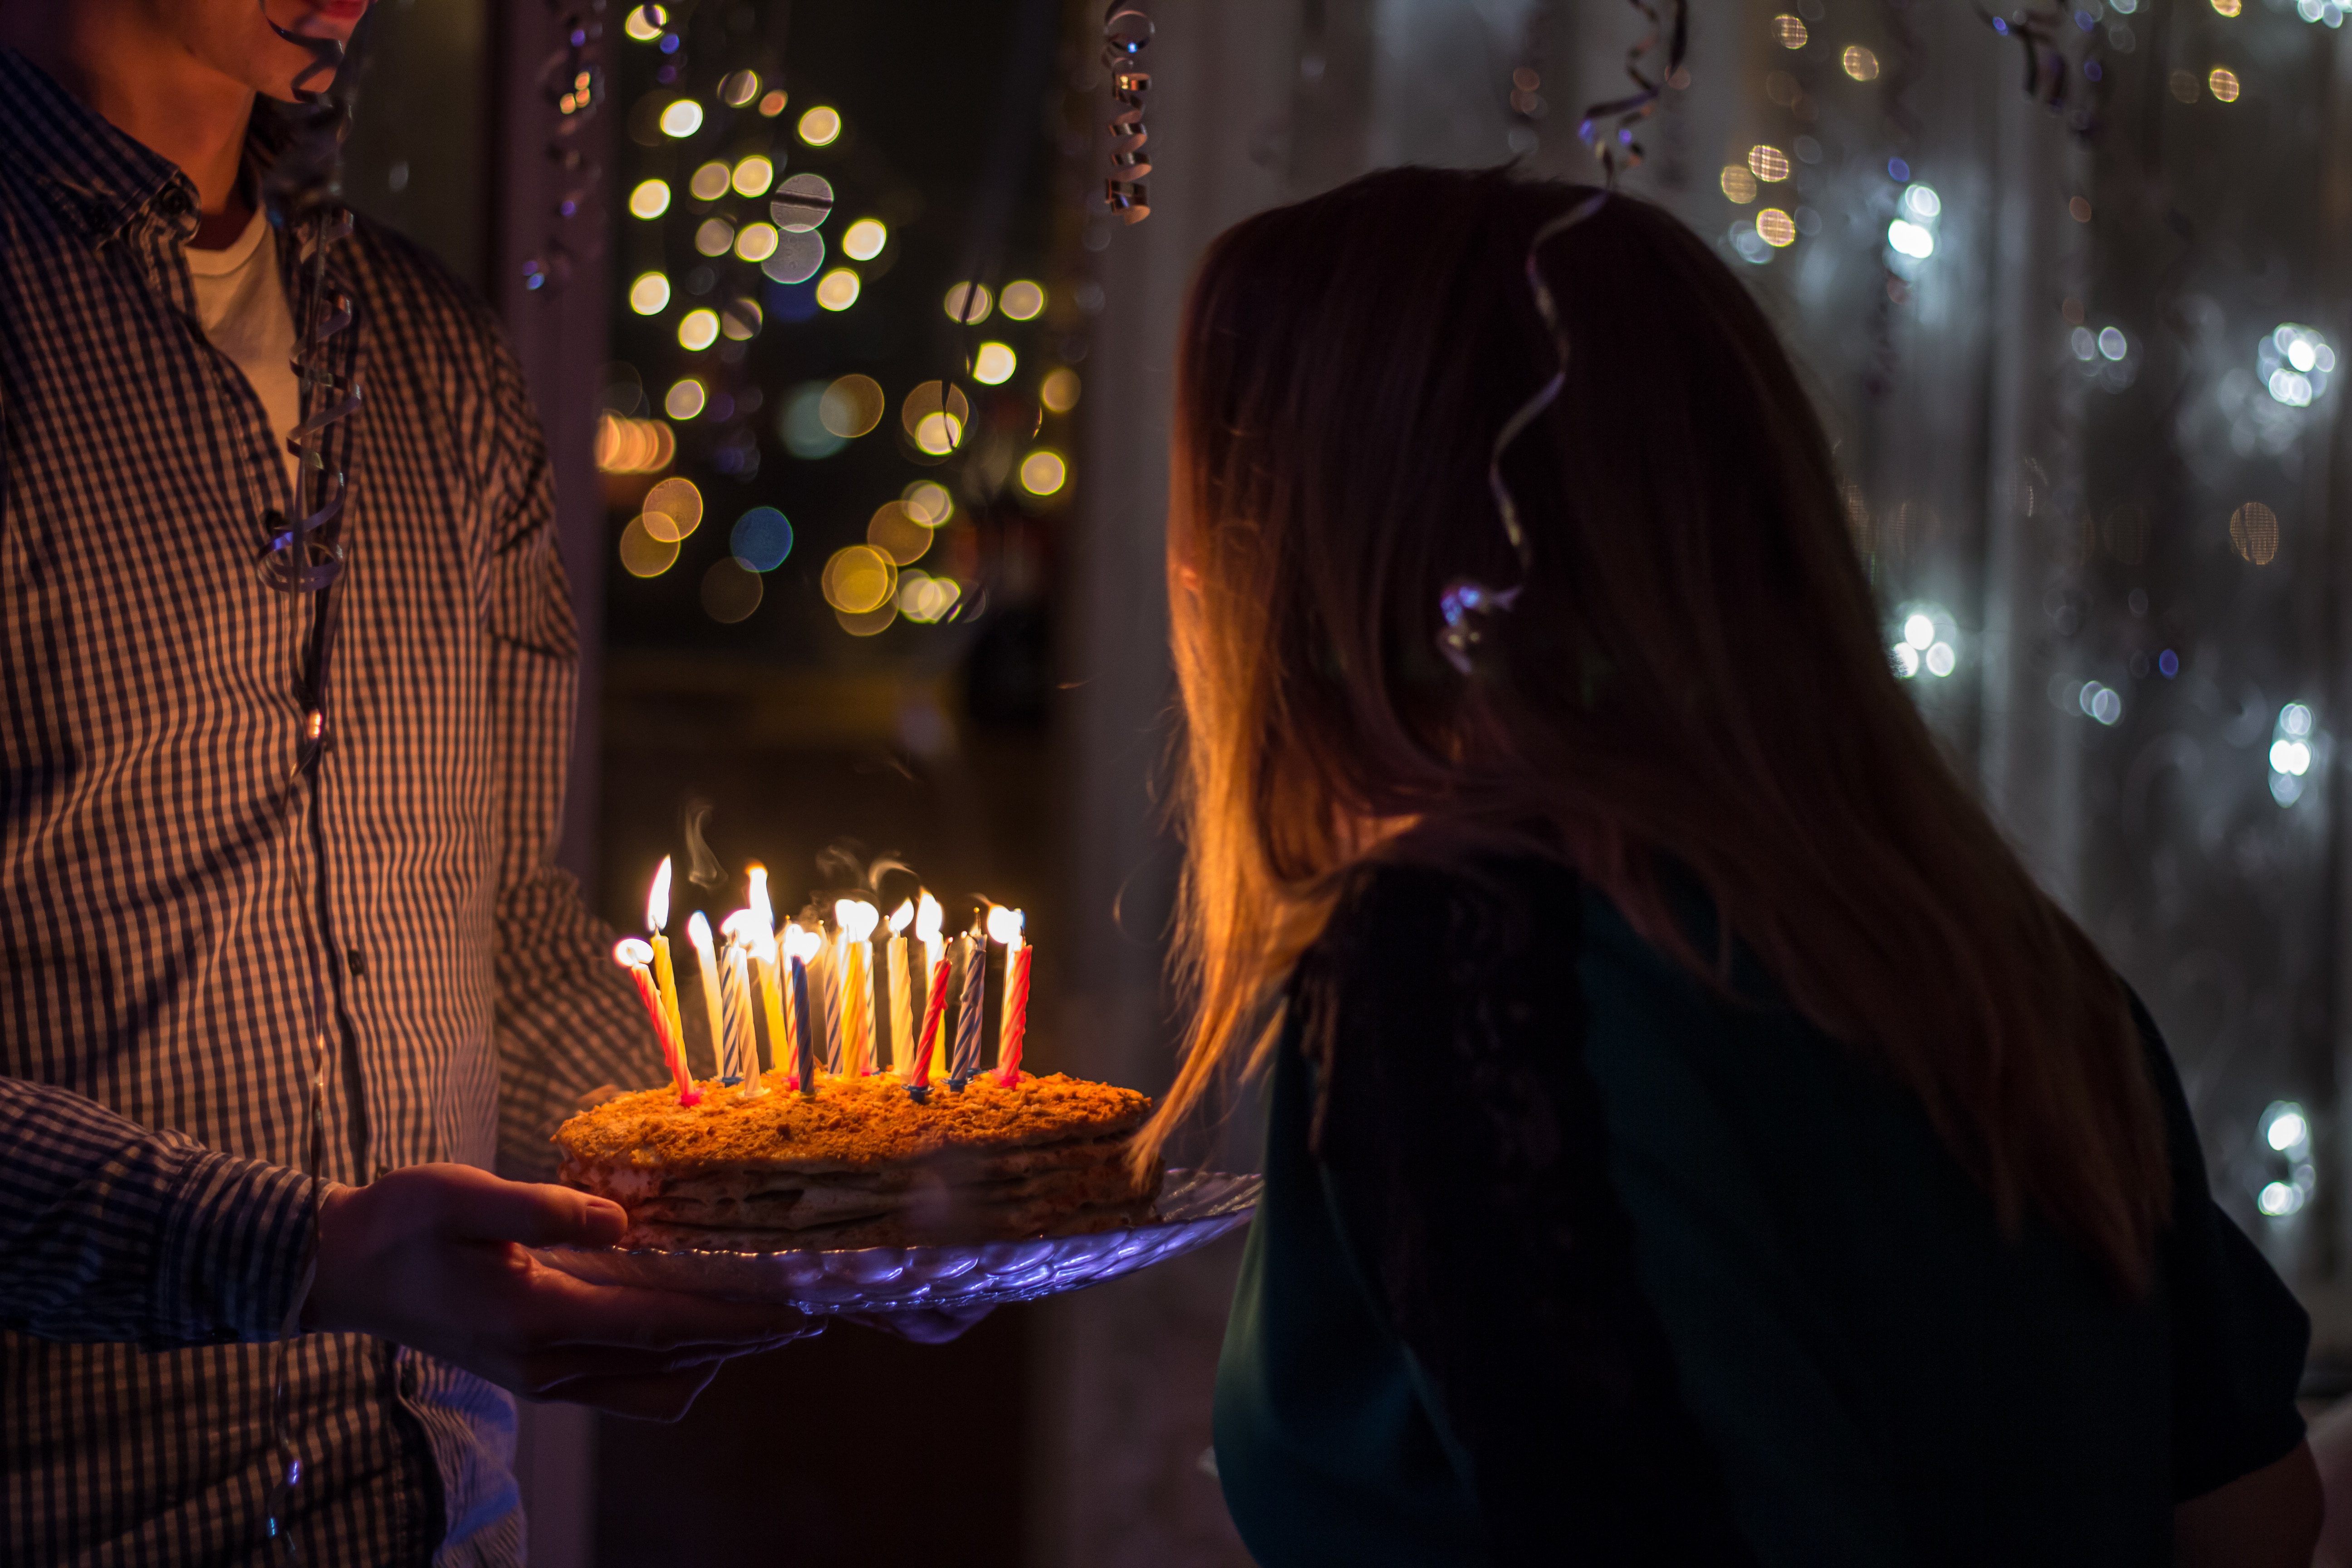
light, night, evening, couple, darkness, lighting, cake, friend, candles, birthday